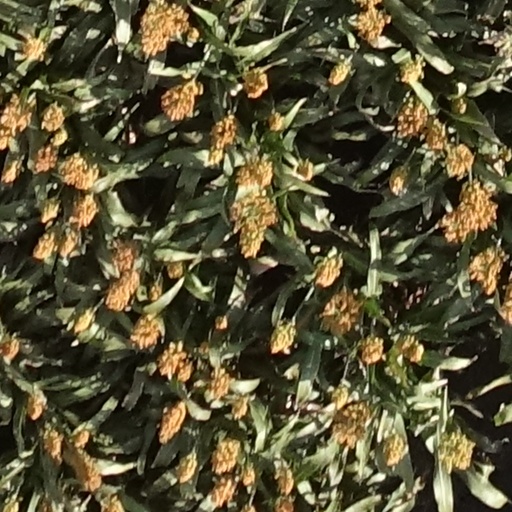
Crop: sorghum